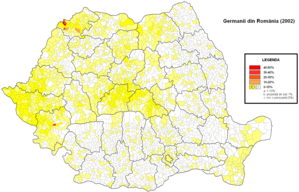
Les Allemands de Roumanie sont une minorité linguistique de Roumanie. Ils étaient 36 042 au recensement de 2011 et sont aujourd'hui assez uniformément répartis sur le territoire roumain, mais ont été bien plus nombreux au cours de l'histoire et concentrés dans certaines régions de Transylvanie. Le président roumain élu en 2014 et réélu en 2019, Klaus Iohannis, est issu de cette communauté.